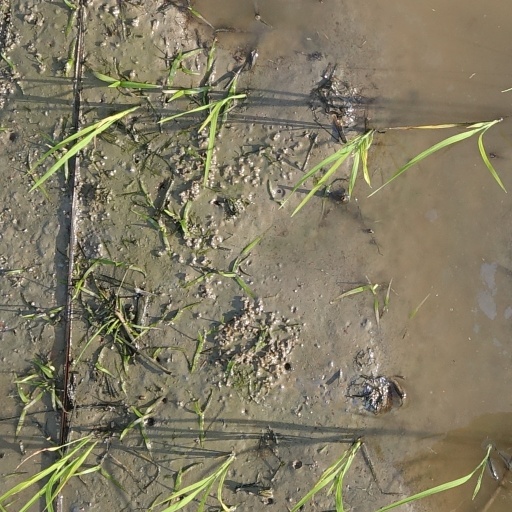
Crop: rice